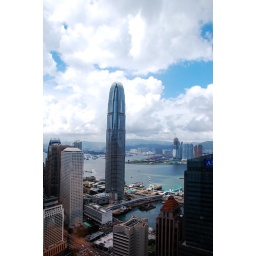
blue skies over hk. bank of china tower viewing gallery.